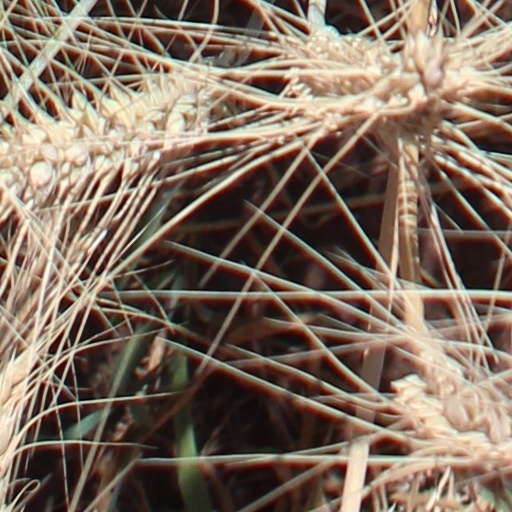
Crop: wheat